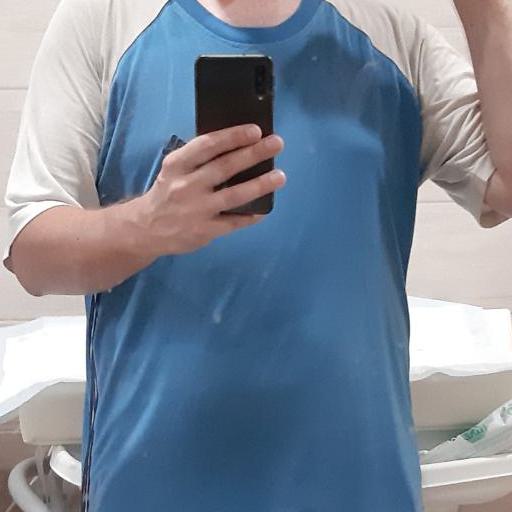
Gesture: no_gesture